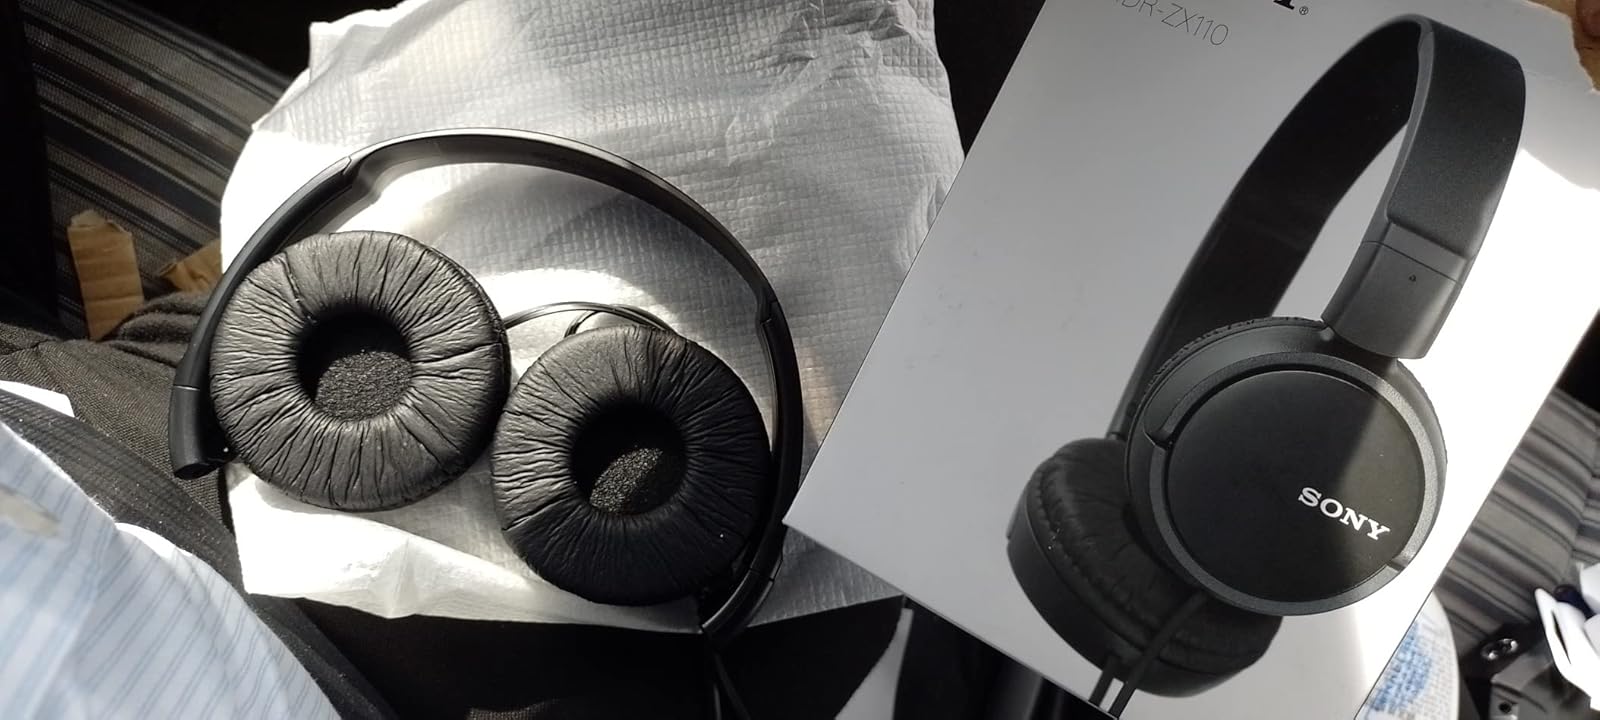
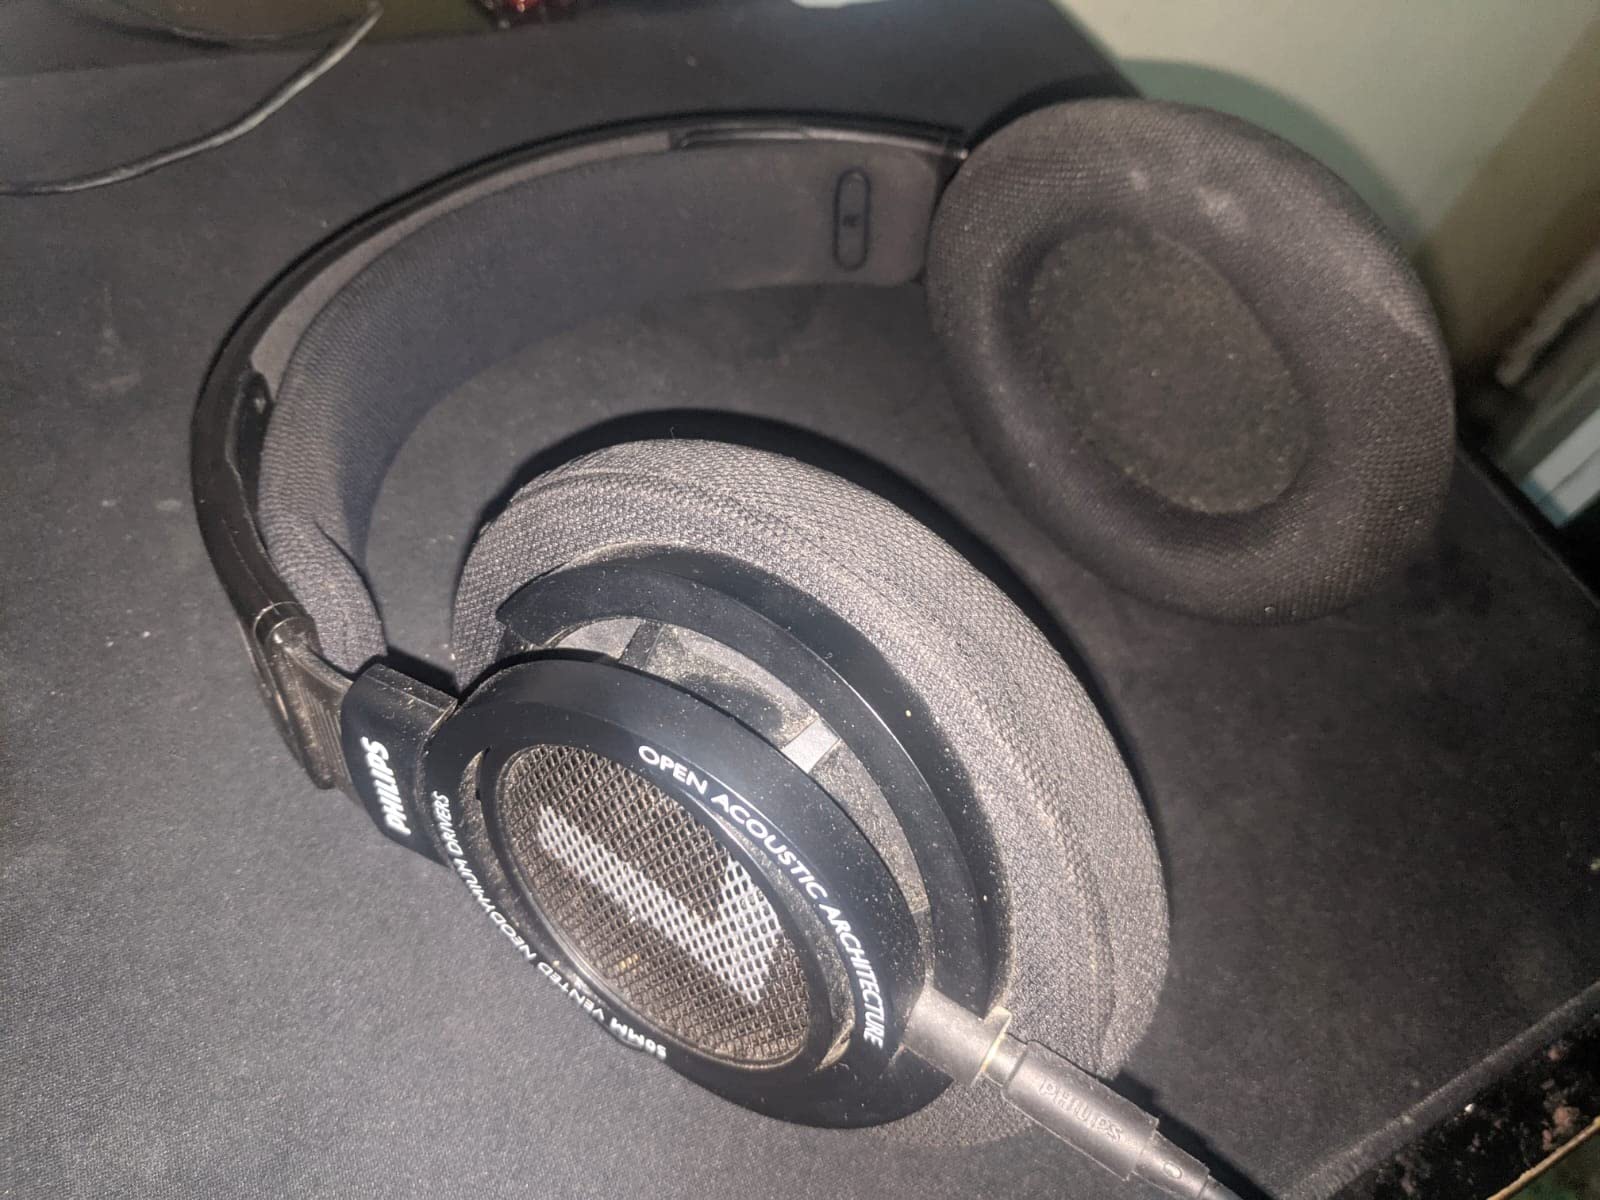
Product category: headphones
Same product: no